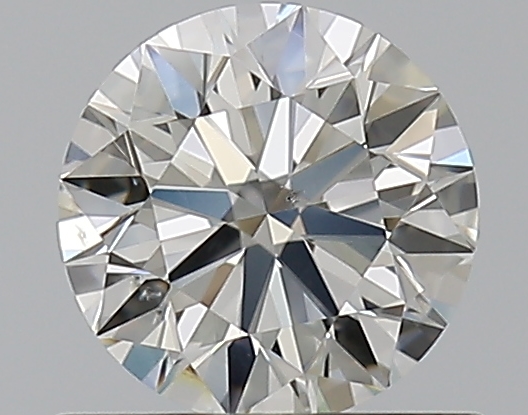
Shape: round
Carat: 0.59
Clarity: VS2
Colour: I
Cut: EX
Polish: EX
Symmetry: EX
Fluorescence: N
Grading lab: GIA
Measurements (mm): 5.35 x 5.37 x 3.32